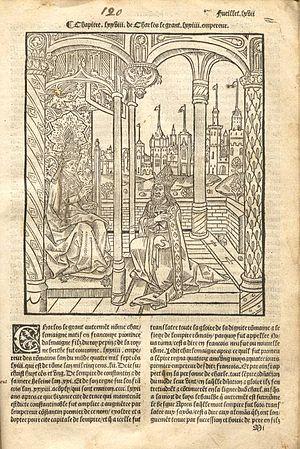
Iconographie illustrant l'incunable ""La Mer des Histoires"" publié en 1488."
Pierre et Guillaume Le Rouge sont des imprimeurs, enlumineurs et graveurs français de la Renaissance originaires de la Bourgogne.
Antoine Vérard est un éditeur et libraire parisien de la fin du XVᵉ siècle et du début du XVIᵉ. Sa production s'élève à plus de 300 éditions.
Vincent Commin est un éditeur et libraire parisien de la fin du XVᵉ siècle.